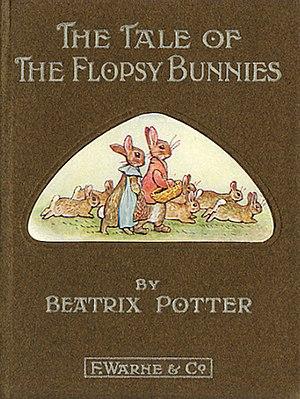
La Famille Flopsaut est un livre pour enfants écrit et illustré par Beatrix Potter paru en juillet 1909 chez Frederick Warne & Co.